Ziggy Hood

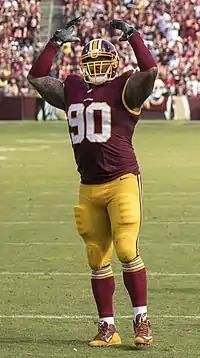
Hood with the Redskins in 2016

On February 2, 2016, Hood signed a one-year contract with the Washington Redskins. Hood re-signed on March 15, 2017.